Long Run Baptist Church and Cemetery

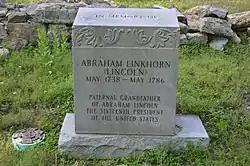
Modern grave marker for Abraham Lincoln

Long Run Baptist Church and Cemetery (also known as the Lincoln Cabin Site) is a historic church and cemetery on Long Run Road in Eastwood neighborhood of Louisville, Kentucky.